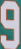
Number: 9